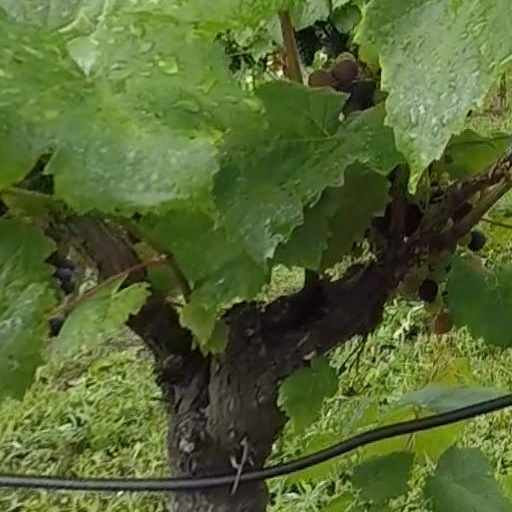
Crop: grape